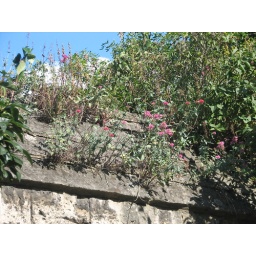
Flowers on wall by bus stop H2